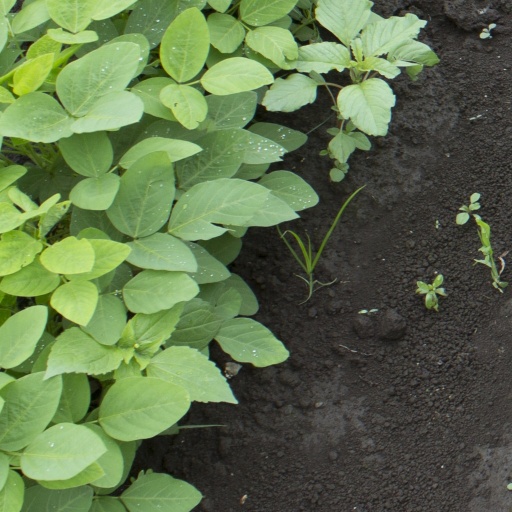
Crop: soybean